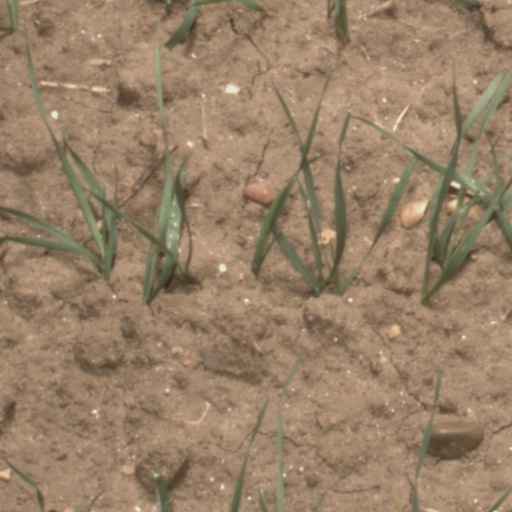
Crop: wheat